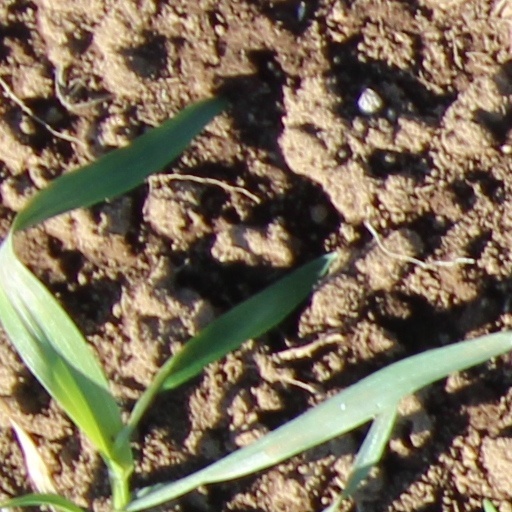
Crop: wheat